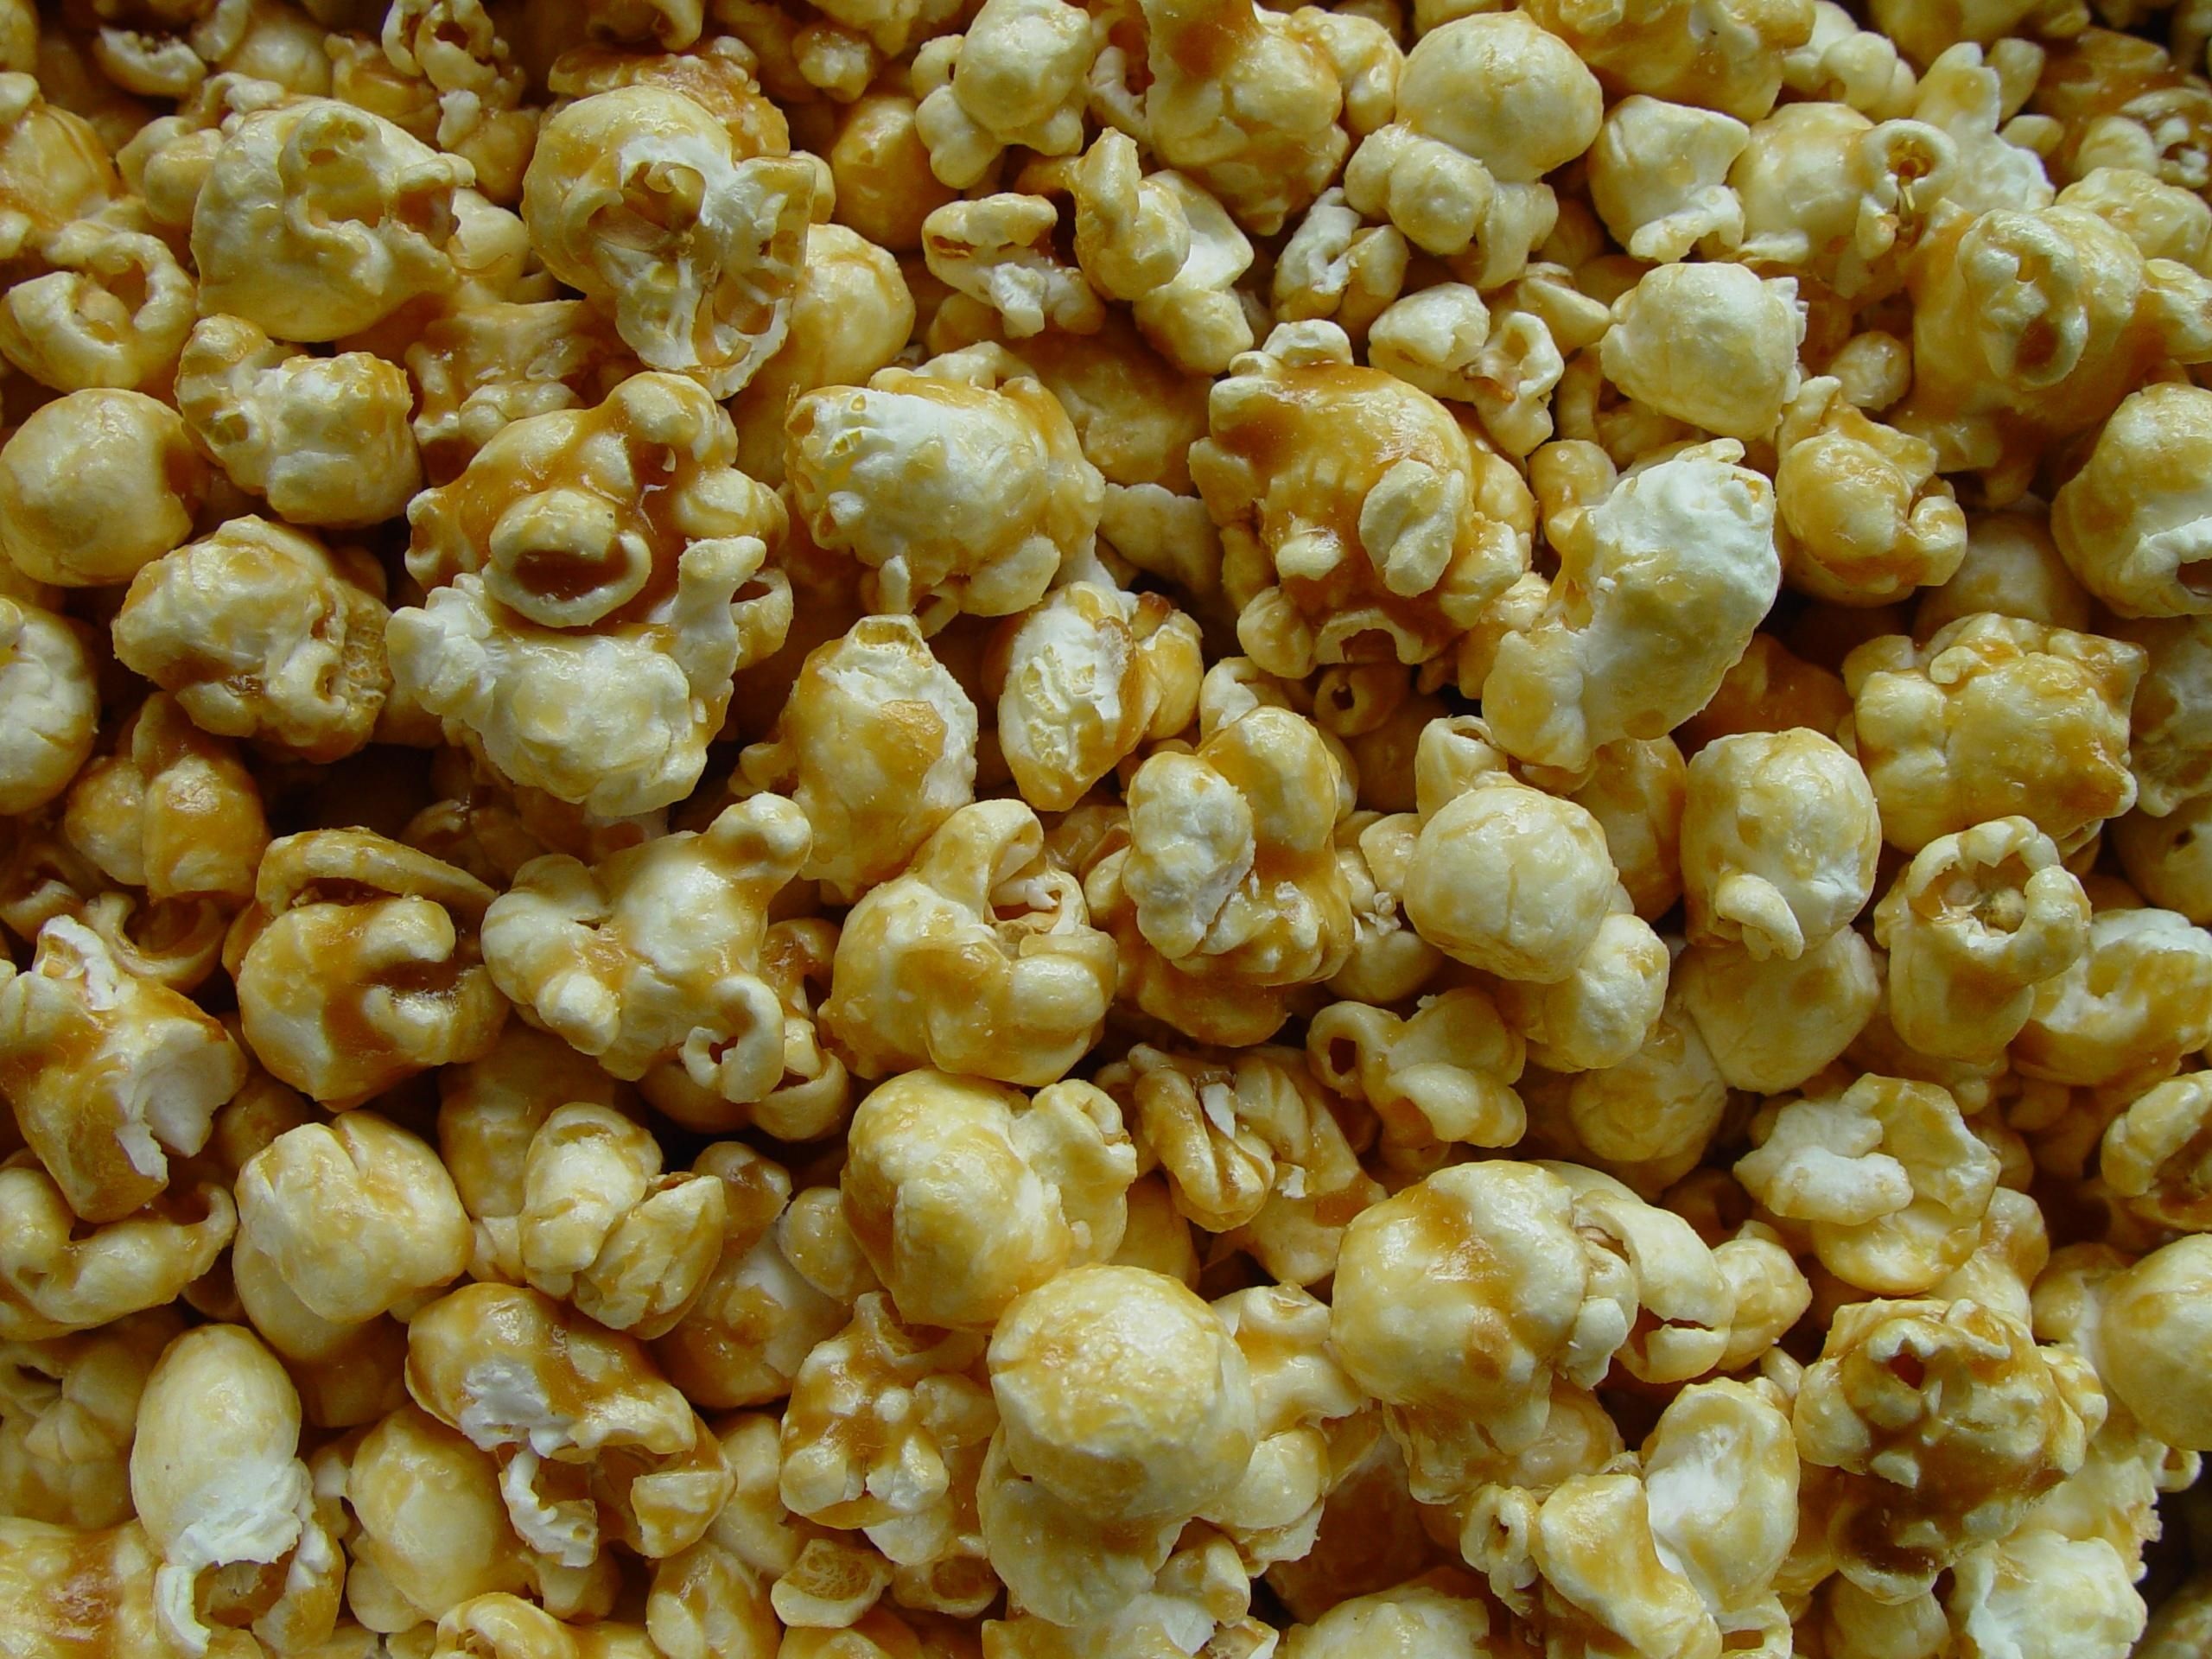
dish, meal, food, produce, drink, cuisine, popcorn, bliss, bombs, candied, snack food, kettle corn